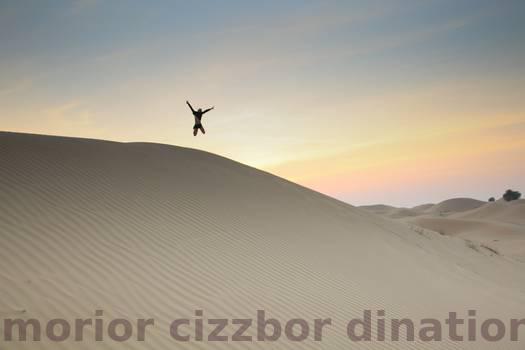
Label: Watermark